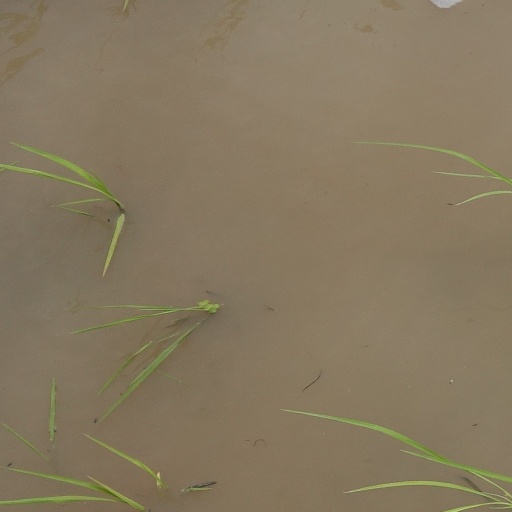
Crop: rice